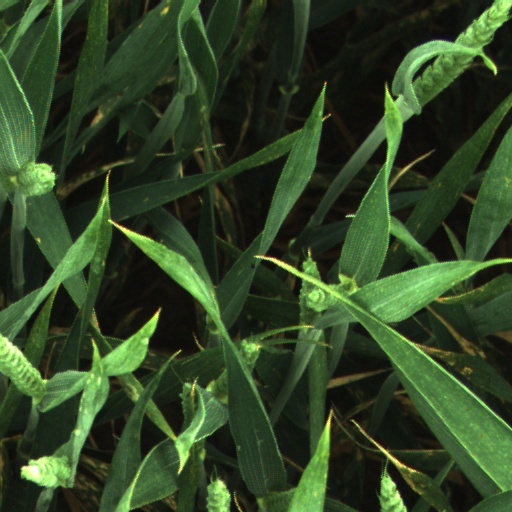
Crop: wheat